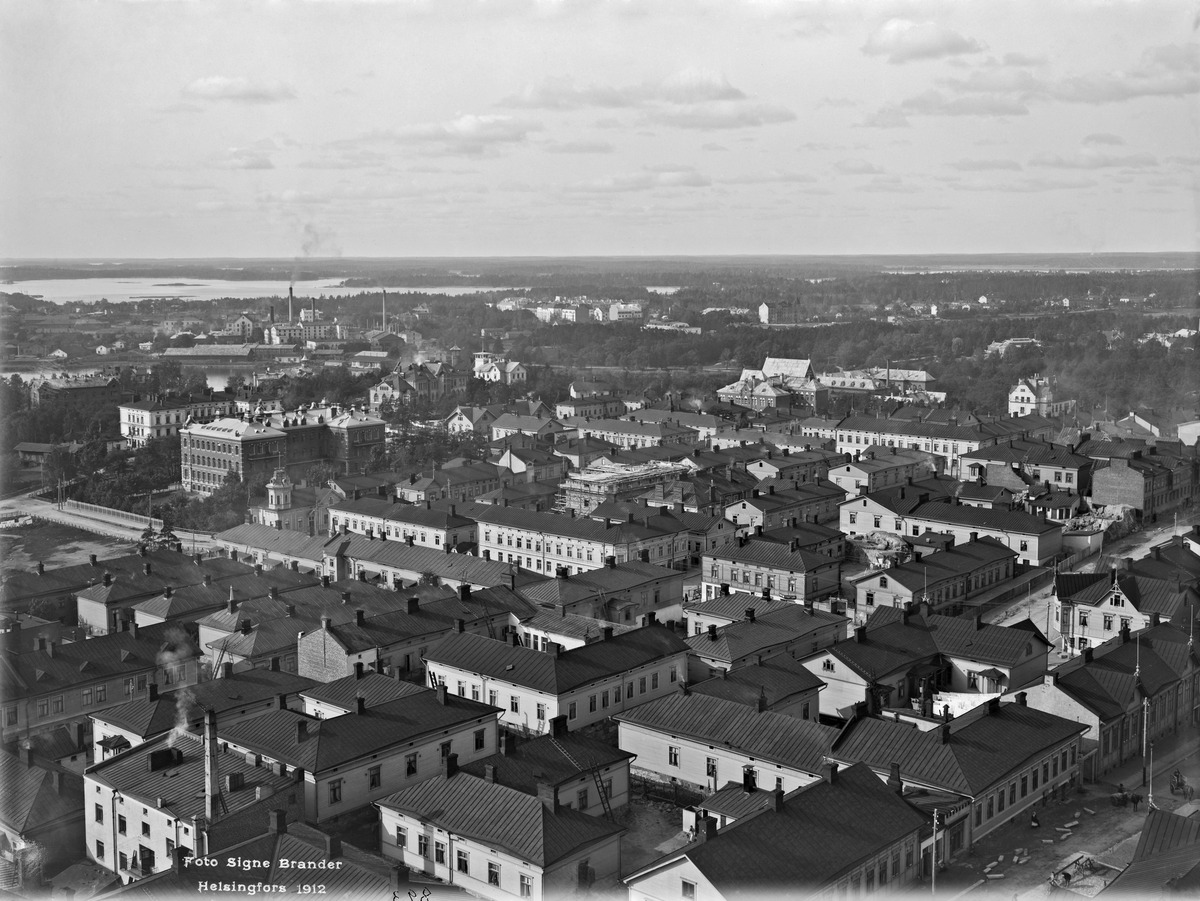
Panoraama Kallion kirkon tornista länteen
sisällön kuvaus: Panoraama Kallion kirkon tornista länteen.  Taustalla keskellä

Diakonissalaitos, vasemmalla Töölön sokeritehdas. mustavalkoinen
Kuvaaja: Brander, Signe, valokuvaaja
Ajankohta: kuvausaika 1912
Paikka: Suomi, Uusimaa, Helsinki, Töölö Helsinki, Taka-Töölö Helsinki
Aiheet: puurakennukset, sairaalat, tehdasrakennukset